Southend-on-Sea

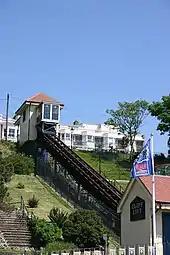

Southend High Street runs from the top of Pier Hill in the South, to Victoria Circus in the north. It currently has two shopping centres. The Victoria (built during the 1960s and a replacement for the old Talza Arcade, Victoria Arcade and Broadway Market) is located at the north end of the High Street. The Royals Shopping Centre is located at the south end of the High Street, was designed by the Building Design Partnership, with construction starting in 1985. The centre was officially opened in March 1988 by singer-actor Jason Donovan. The centre replaced the south end of High Street and Grove Road, and saw the demolition of the Ritz Cinema and Grand Pier Hotel. Prior to the opening, Morrissey filmed the video for his top ten charting track "Everyday Is Like Sunday" in the centre. Southend High Street mainly consists of chain stores, with Boots located in the Royals, while Next anchor the Victoria. However, since the covid pandemic the amount of empty shops in the city centre has increased greatly, with the High Street being called a ghost town.